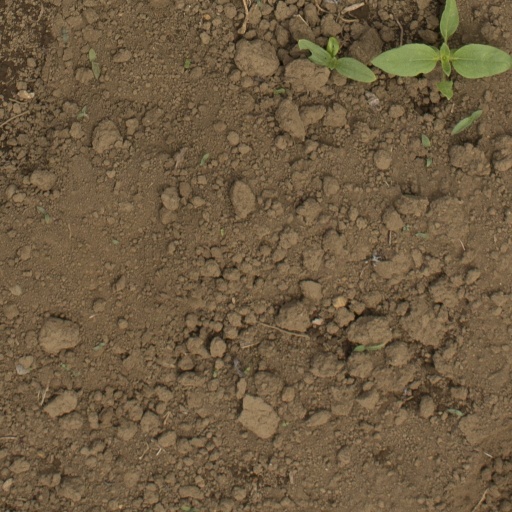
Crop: Jerusalem artichoke